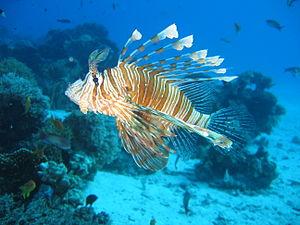
Le Sporting Club de Toulon, couramment abrégé en Sporting ou SC Toulon, est un club de football français fondé le 25 juin 1945 à Toulon et le principal club de la ville. Il évolue aujourd'hui en National 2 et joue ses matchs à domicile au stade de Bon Rencontre.
Rascasse volante est un nom vernaculaire polysémique en français, pouvant désigner plusieurs espèces différentes de poissons venimeux des genres Parapterois ou Pterois :
Pterois miles est une espèce de poissons marins de la famille des Scorpaenidae. Cette espèce est communément appelée rascasse volante [de l'océan Indien], à l'instar de la proche Pterois volitans, qui peuple pour sa part l'océan Pacifique.
Le mot rascasse est un nom vernaculaire ambigu en français, pouvant désigner plusieurs espèces différentes de poissons réparties dans plusieurs genres, principalement de la famille des scorpaenidés.